Americanism (heresy)

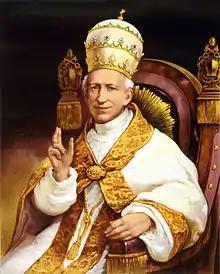
Pope Leo XIII

In the 1890s, this issue was brought forcefully to the attention of European Catholics by Comtesse de Ravilliax's translation of a biography of Isaac Hecker by the Paulist priest Walter Elliott in 1891; the book's introduction by Félix Klein drew ire from the Vatican. Hecker, commonly known as "The Yellow Dart," had been dead for years at this point and had never been viewed by the Pope with disfavor. The French translation of Hecker's biography and Klein's introduction to the book made him appear to have been much more of a radical than he in fact was.